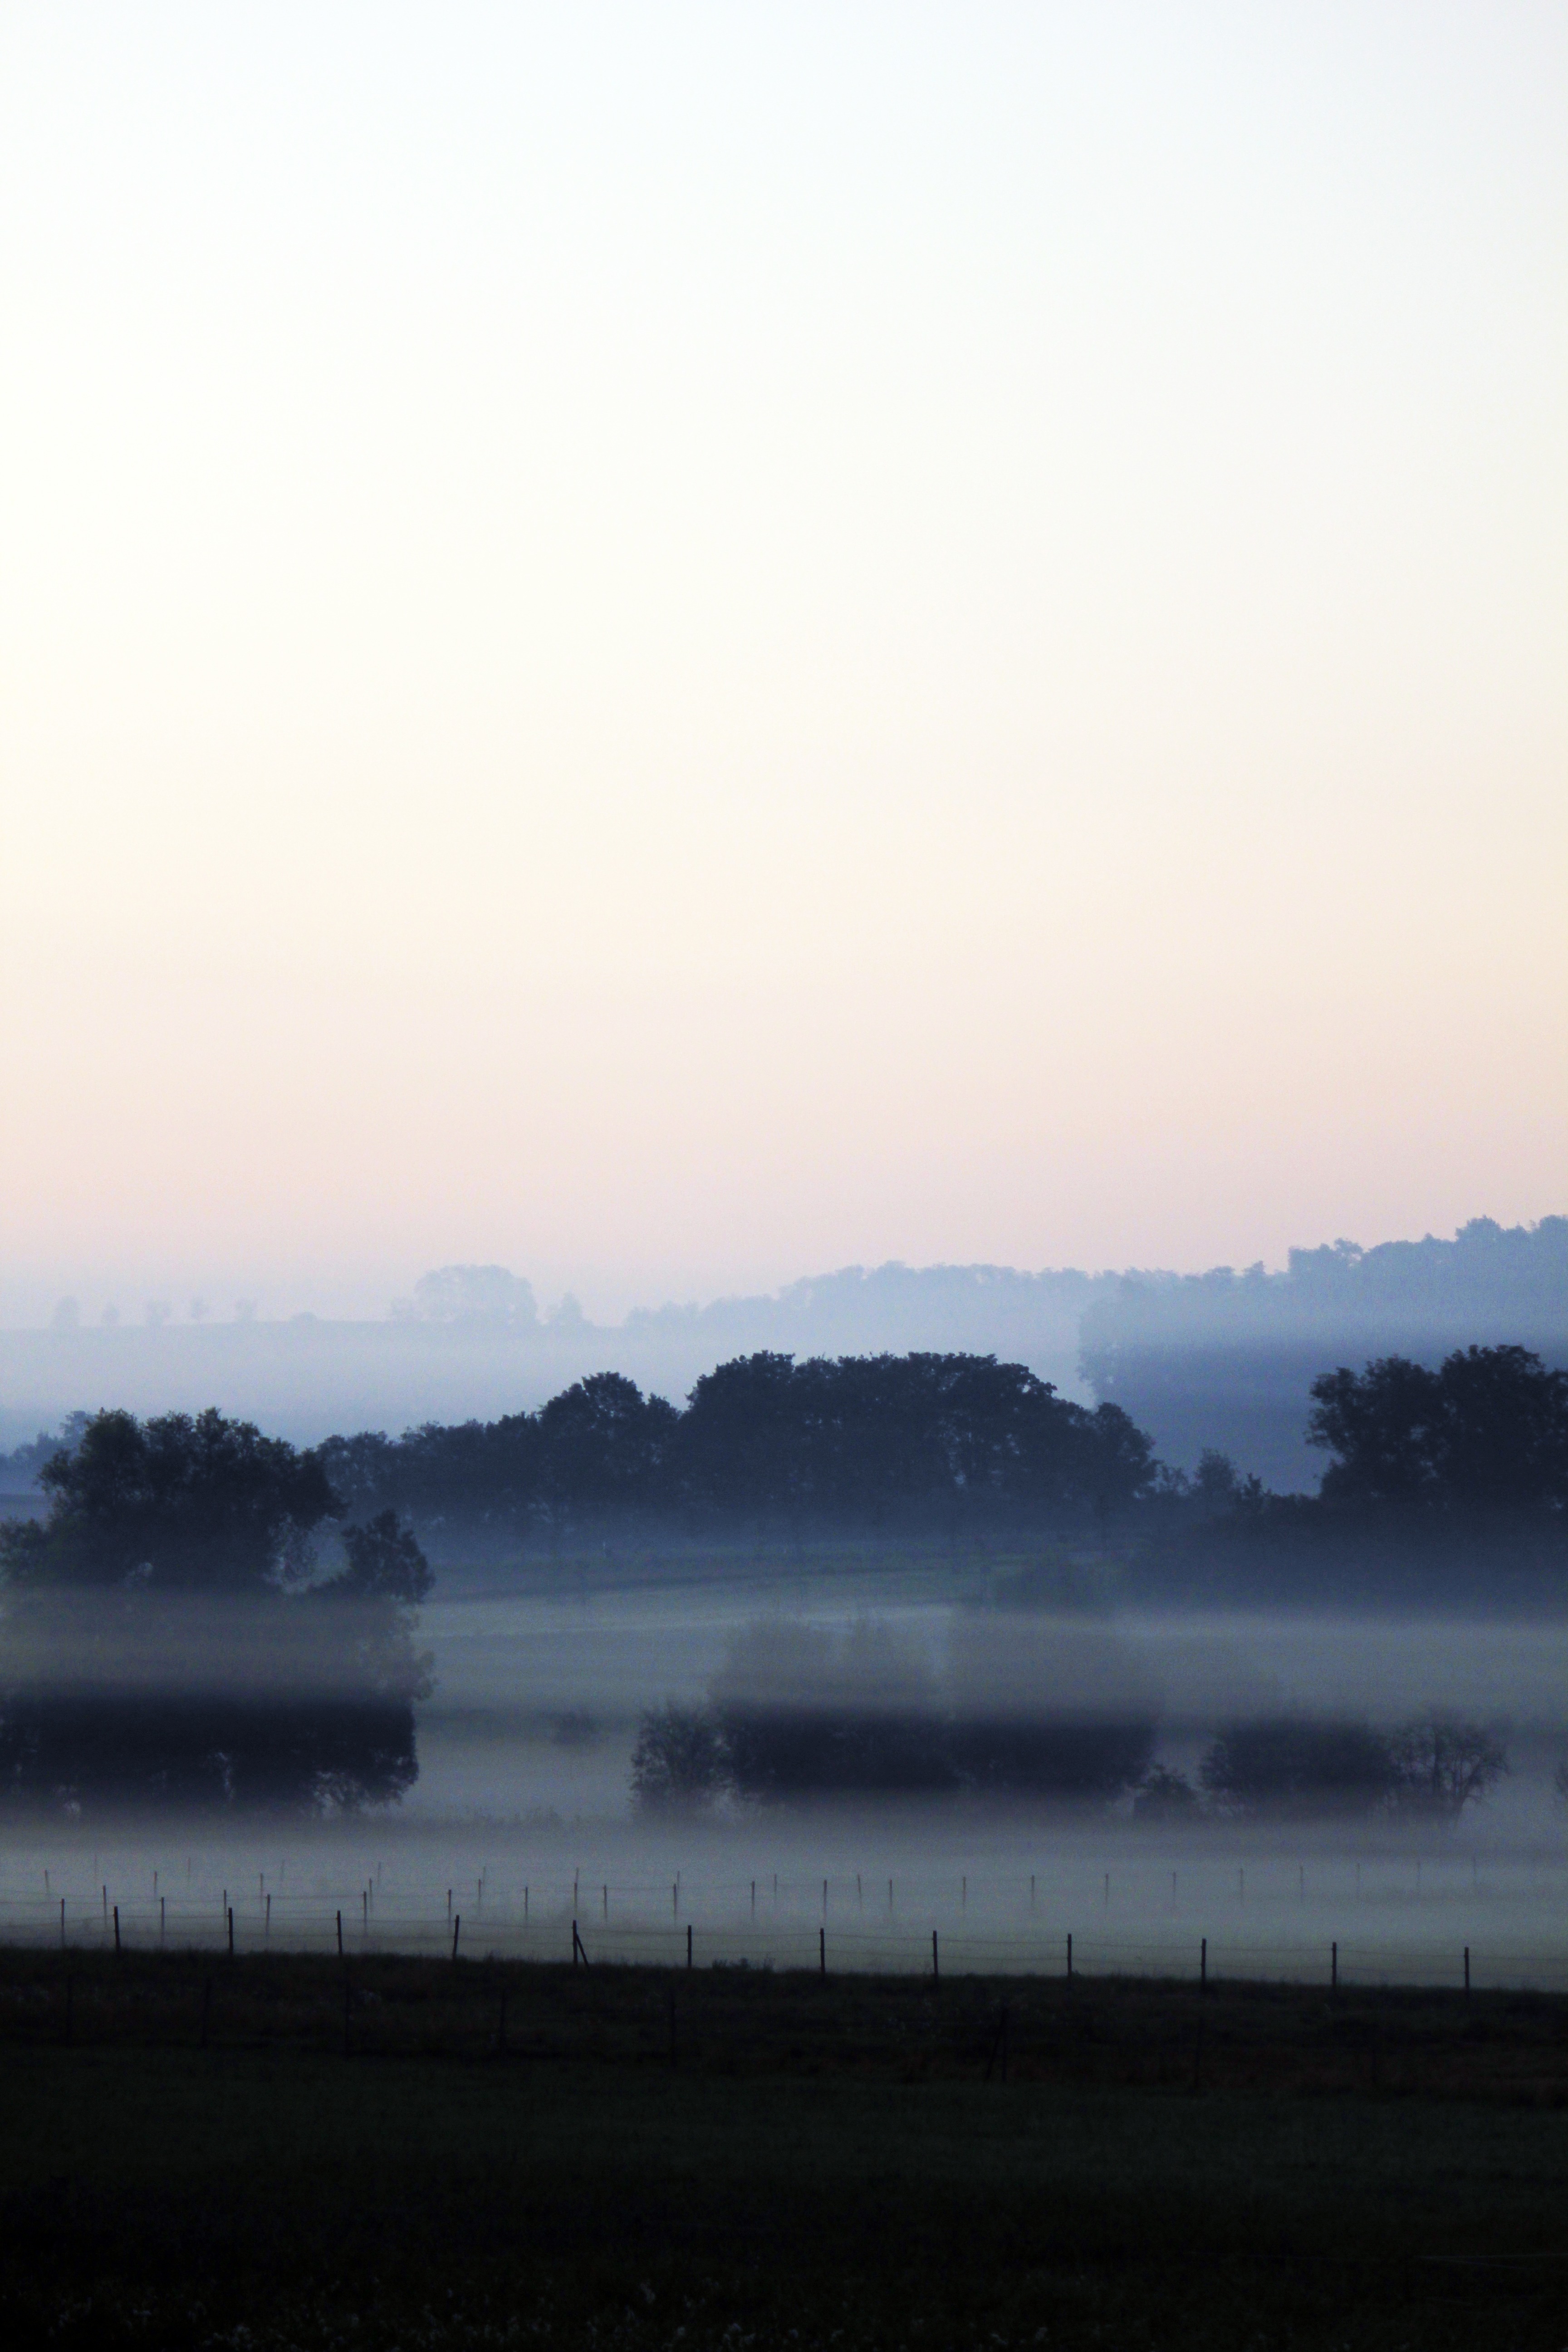
landscape, sea, nature, horizon, cloud, sky, sun, fog, sunrise, sunset, mist, sunlight, morning, hill, wave, lake, dawn, atmosphere, dusk, evening, reflection, weather, haze, blue, farbenspiel, abendstimmung, veil, atmospheric phenomenon, atmosphere of earth